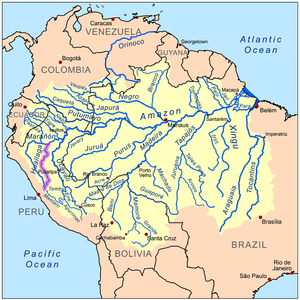
Le Río Huallaga est une rivière du Pérou qui naît dans les Andes et un affluent du Río Marañon.
Le flottage du bois est un mode de transport par voie d'eau pour des pièces de bois de tailles variables, à l'état brut ou déjà débitées, assemblées entre elles ou pas. Influencé par les caractéristiques typographiques, hydrographiques, culturelles et climatiques de chaque région du monde, il prend des formes différentes et très variées en fonction des essences d'arbres des grandes zones forestières de la planète, mais surtout de la présence ou du degré de flottabilité du cours d'eau qui est aux abords des massifs forestiers où sont abattus les arbres.